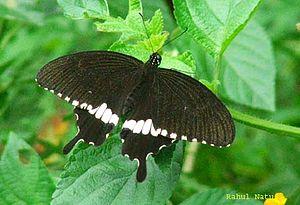
Papillo polytes ou mormon commun est une espèce d'insectes lépidoptères qui appartient à la famille des Papilionidae, à la sous-famille des Papilioninae et au genre Papilio. Elle est très répandue en Asie. Ce machaon est connu pour les nombreuses formes de mimétisme employées par les femelles afin d’imiter les espèces du genre Atrophaneura.